Saucon Valley School District

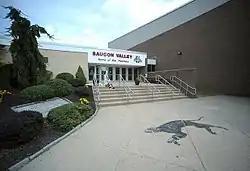
Saucon Valley High School in September 2017

Saucon Valley School District is a midsized suburban public school district located in Northampton County, Pennsylvania in the Lehigh Valley region of eastern Pennsylvania. It serves the borough of Hellertown and Lower Saucon Township. Saucon Valley School District encompasses approximately 20 square miles.